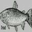
Label: trout